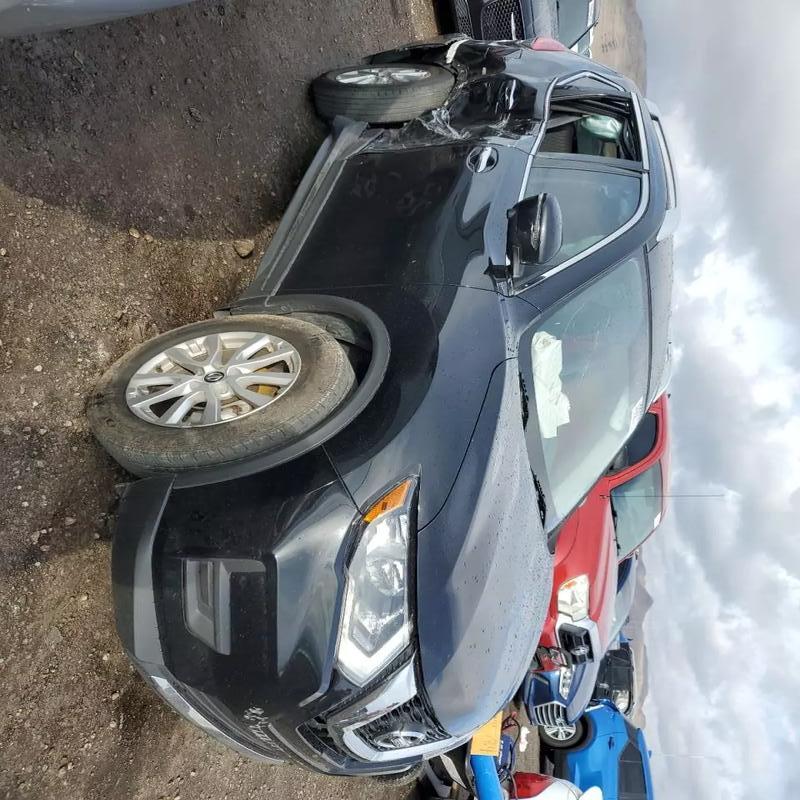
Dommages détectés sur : porte arrière droite, aile arrière droite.
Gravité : majeur